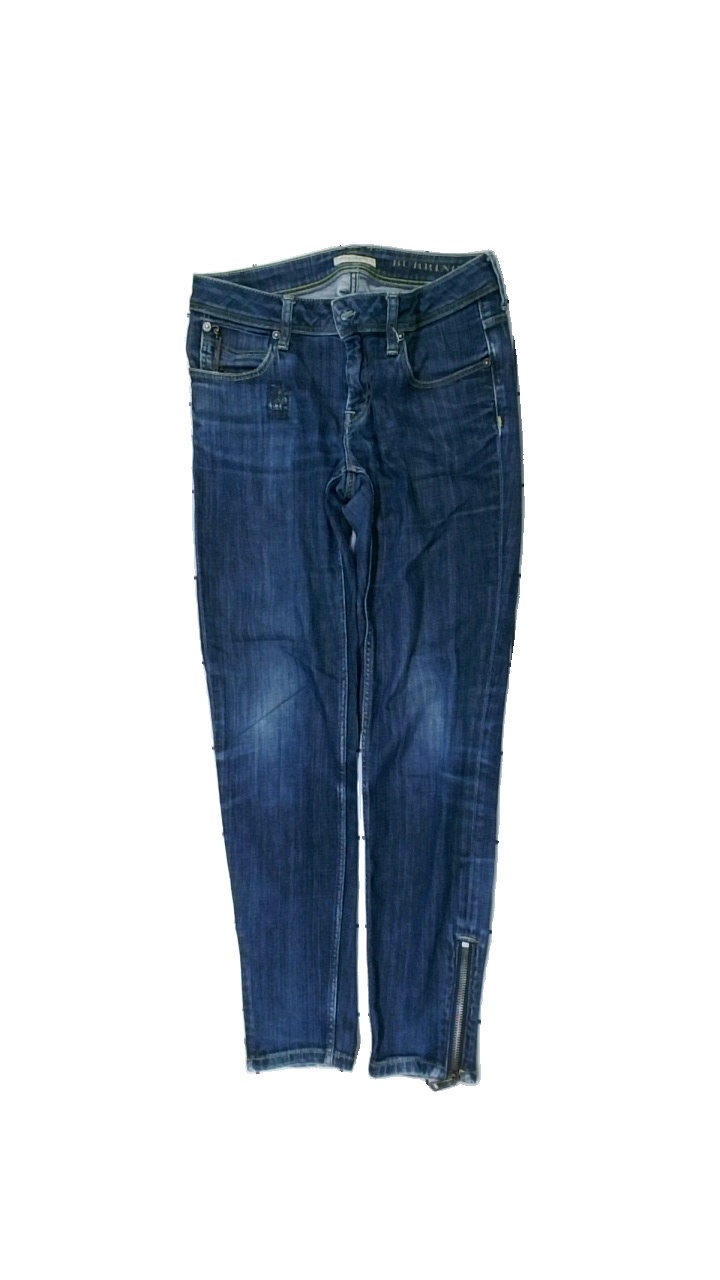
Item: Jeans (Ladies)
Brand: Burberry
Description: blå jeans med fult lagat hål fram
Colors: Blue
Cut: Regular
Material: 65% cotton 35% nylone
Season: All
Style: Denim
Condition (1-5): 3
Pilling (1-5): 5
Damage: hål lagat
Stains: Major
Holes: Major
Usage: Reuse
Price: <50